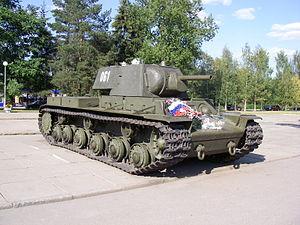
Le KV-1, également désigné KW-1 par les Allemands ou encore russe : КВ-1, est un char lourd soviétique de la Seconde Guerre mondiale de la série des chars KV.